Pteranodon

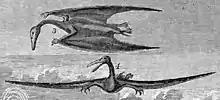
Early illustration of "Ornithocheirus umbrosus" (now "Pteranodon"), when teeth erroneously were attributed to the species and the crest was unknown, 1872

"Pteranodon" was the first pterosaur found outside of Europe. Its fossils first were found by Othniel Charles Marsh in 1871, in the Late Cretaceous Smoky Hill Chalk deposits of western Kansas. These chalk beds were deposited at the bottom of what was once the Western Interior Seaway, a large shallow sea over what now is the midsection of the North American continent. These first specimens, YPM 1160 and YPM 1161, consisted of partial wing bones, as well as a tooth from the prehistoric fish "Xiphactinus", which Marsh mistakenly believed to belong to this new pterosaur (all known pterosaurs up to that point had teeth). In 1871, Marsh named the find "Pterodactylus oweni", assigning it to the well-known (but much smaller) European genus "Pterodactylus". Marsh also collected more wing bones of the large pterosaur in 1871. Realizing that the name he had chosen had already been used for Harry Seeley's European pterosaur species "Pterodactylus oweni" in 1864, Marsh renamed his giant North American pterosaur "Pterodactylus occidentalis", meaning "Western wing finger," in his 1872 description of the new specimen. He named two additional species, based on size differences: "Pterodactylus ingens" (the largest specimen so far), and "Pterodactylus velox" (the smallest).